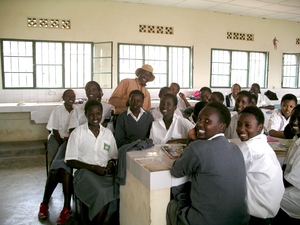
Élèves dans dans une école secondaire rwandaise